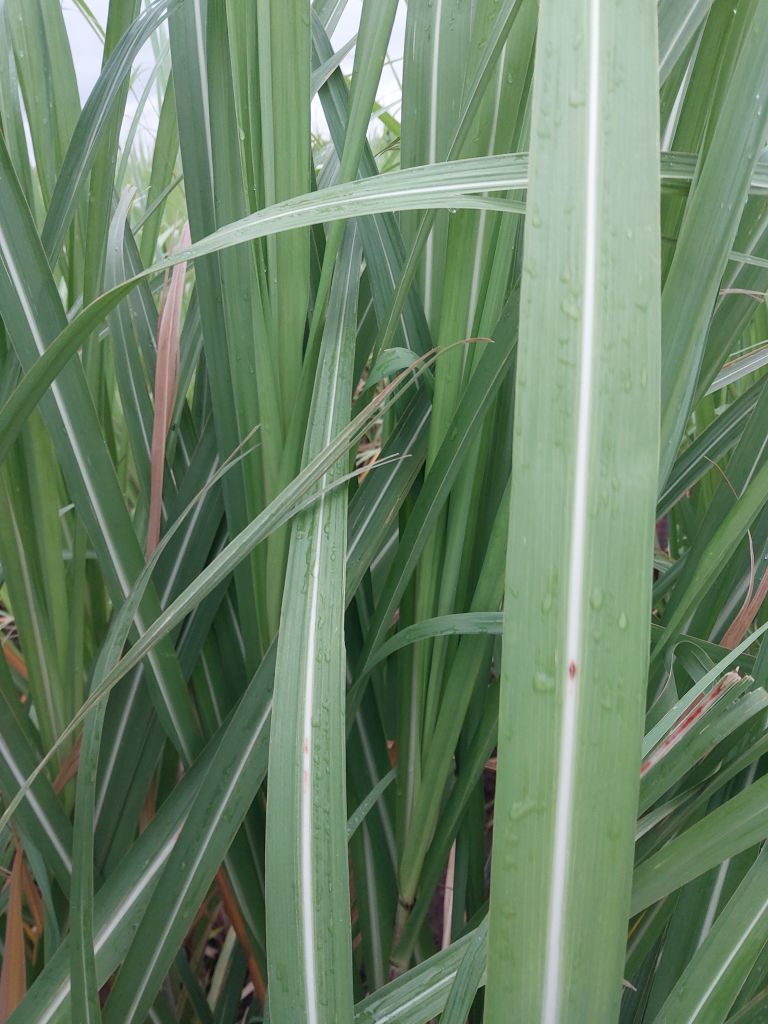
Label: Brown Spot